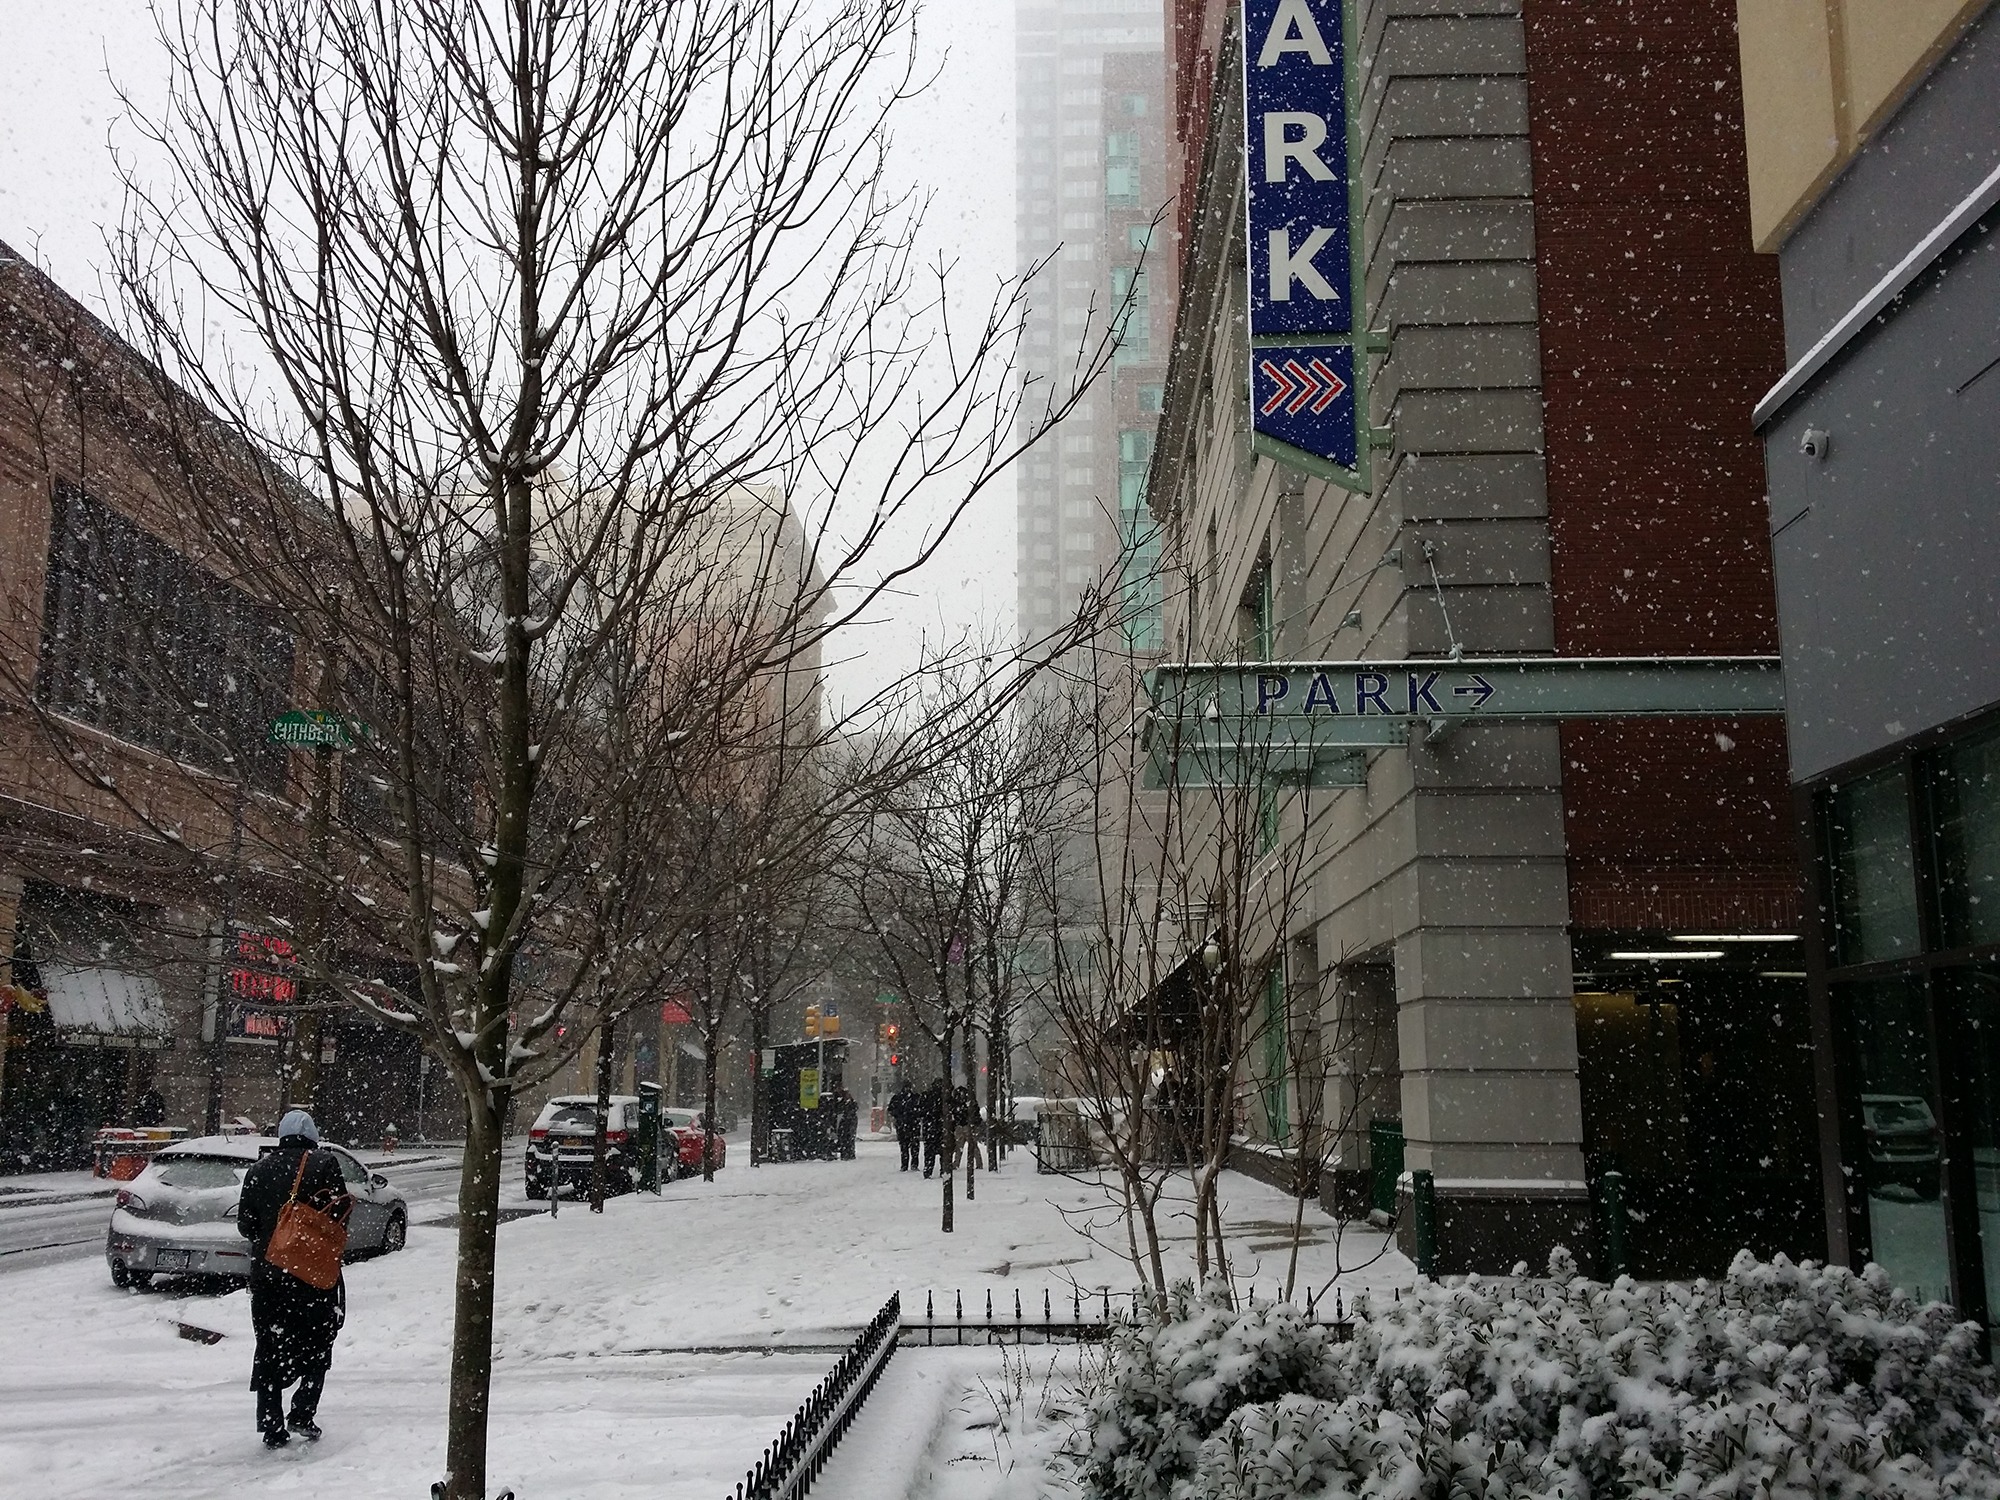
tree, snow, winter, road, street, city, urban, downtown, weather, lane, season, pennsylvania, philadelphia, neighbourhood, urban area